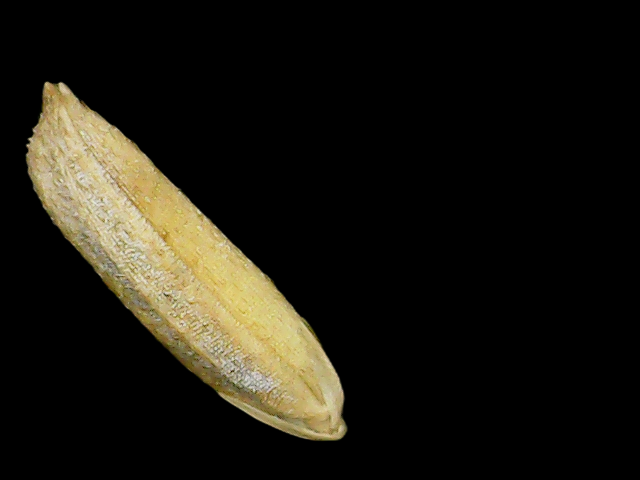
Rice variety: Binadhan21